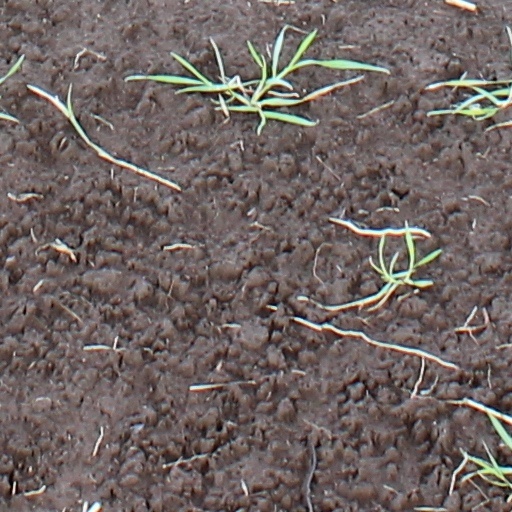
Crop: wheat